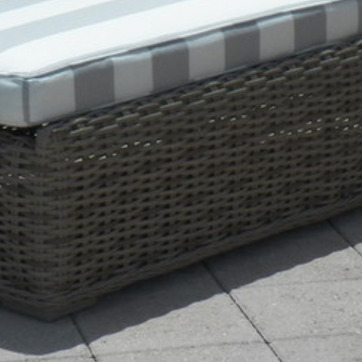
Material: other